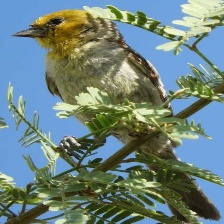
Species: VERDIN
Scientific name: AURIPARUS FLAVICEPS